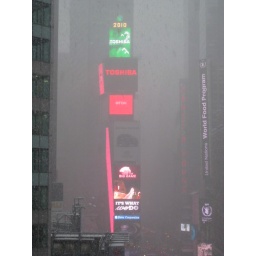
the blizzard from my office window in Times Square